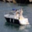
Label: ship